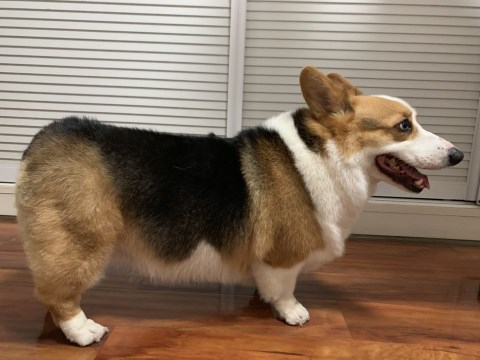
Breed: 2909-n000116-Cardigan